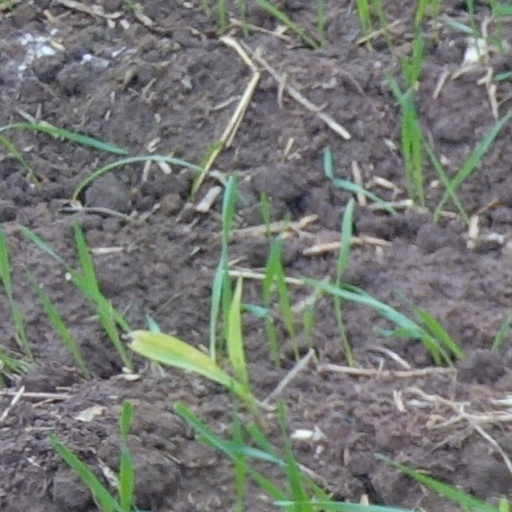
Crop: wheat